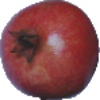
Label: pomegranate